Footbridge

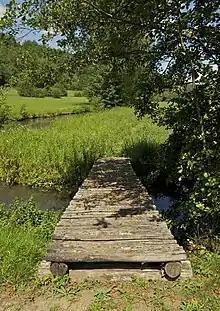
A simple French footbridge

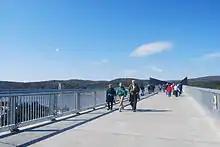

The residential-scale footbridges all span a short distance and can be used for a broad range of applications. Complicated engineering is not needed and the footbridges are built with readily available materials and basic tools.